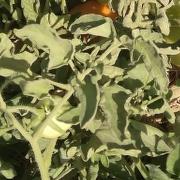
Crop: Tomato
Condition: virosis-d